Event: Nepal Earthquake
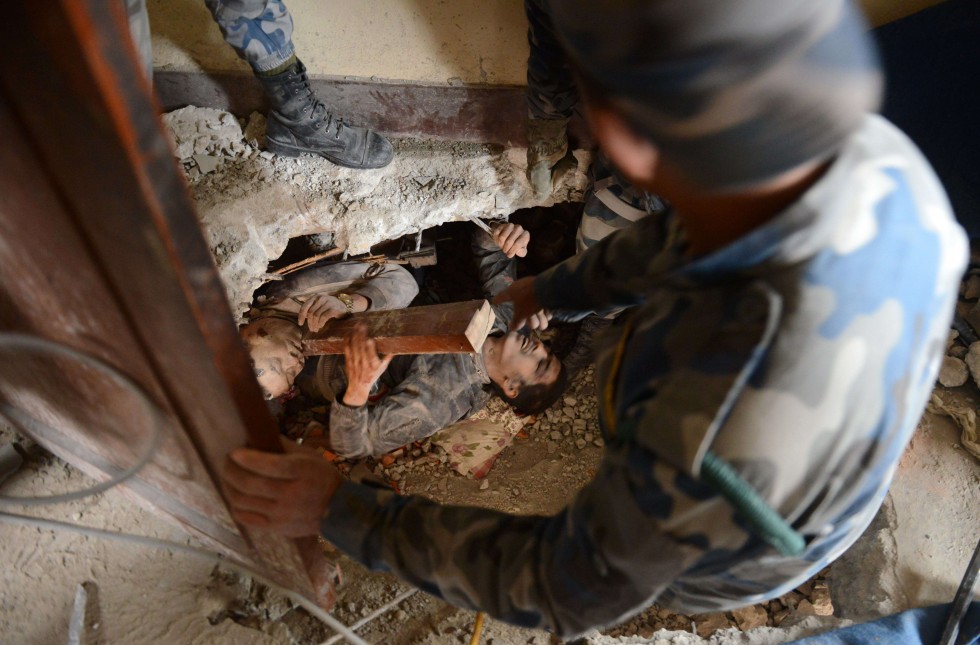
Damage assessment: damage